Jon Moxley

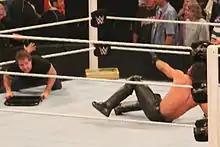
After The Shield's split in June 2014, Ambrose began a prolonged feud with Seth Rollins

Ambrose promptly began feuding with Rollins, which included the duo interfering in each other's matches. During this period, Ambrose and Reigns amicably separated as a team, with Ambrose debuting new ring attire and new entrance music. Ambrose competed the 2014 Money in the Bank ladder match on June 29, which Rollins would win after Kane attacked Ambrose. Ambrose was scheduled to face Rollins at Battleground on July 20, but he was ejected from the arena by Triple H after a pre-match brawl with Rollins. Rollins was later announced as the winner via forfeit, prompting Ambrose to return to the arena and attack Rollins. Ambrose and Rollins eventually wrestled at SummerSlam on August 17 in a lumberjack match, which Ambrose lost after Kane again interfered and Rollins hit Ambrose with his Money in the Bank briefcase. The following night on "Raw", Ambrose faced Rollins in a Falls Count Anywhere match, which Ambrose lost by knockout after interference from Kane once again. After the match, Rollins curb stomped his head through cinder blocks, giving Ambrose kayfabe (fictional) "head and spine trauma" and causing him to take a hiatus from WWE. Ambrose returned at Night of Champions on September 21 and attacked Rollins. The duo faced off in a Hell in a Cell match the following month at Hell in a Cell on October 26, where Ambrose lost again when the returning Bray Wyatt interfered and attacked him.